Elize du Toit

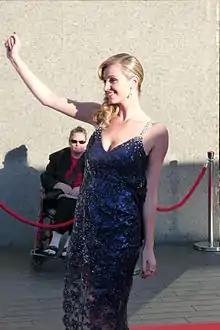
du Toit in 2009

Elize du Toit (born 21 February 1980) is a South African-born English former actress best known for playing the role of Izzy Davies in the Channel 4 soap opera "Hollyoaks" from 2000 to 2004, with a brief return in 2007.